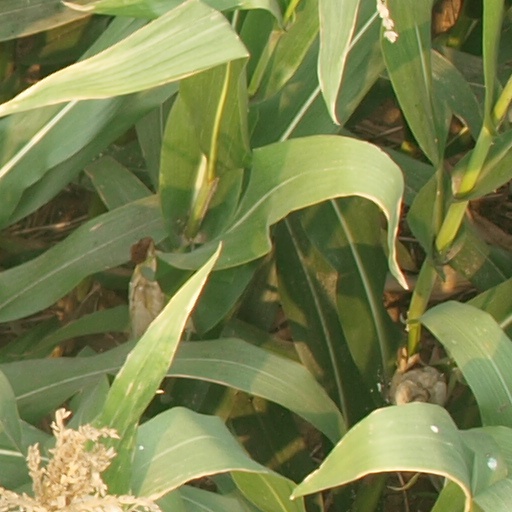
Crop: maize; corn